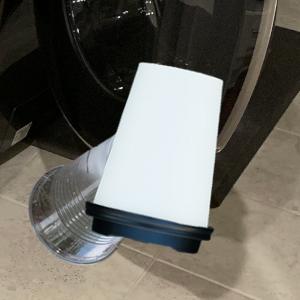
Label: cups